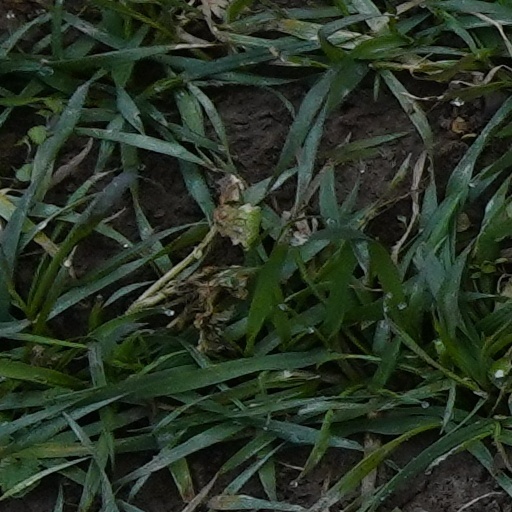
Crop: wheat